Azara (opera)

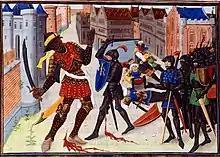
The French knight Maugis fighting the Saracens (15th century)

"Setting: Provence, around the time of the First Crusade."